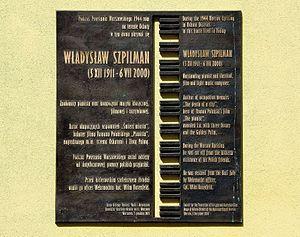
Władysław Szpilman « Władek », né le 5 décembre 1911 à Sosnowiec en Pologne et mort le 6 juillet 2000 à Varsovie, est un pianiste, auteur et compositeur juif polonais. Interprète talentueux et compositeur prolifique, il mène une longue carrière de concertiste, et occupe des fonctions de responsabilité à la radio polonaise.